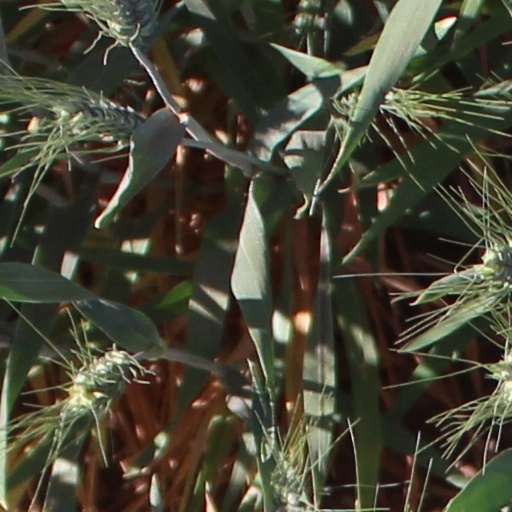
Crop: wheat